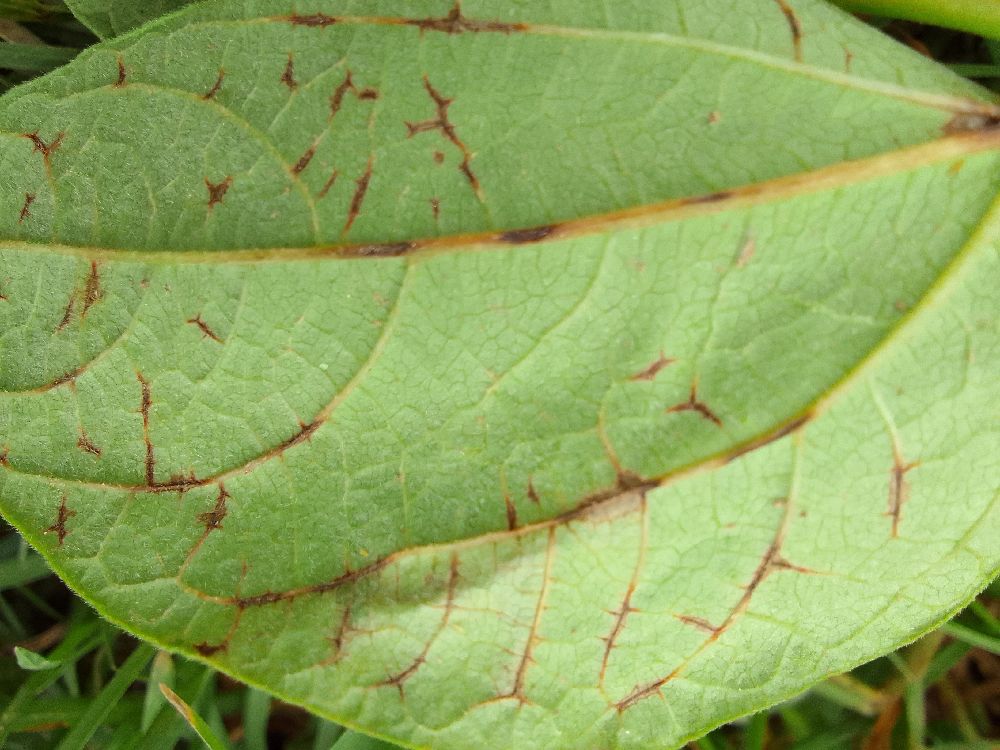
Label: anthracnose